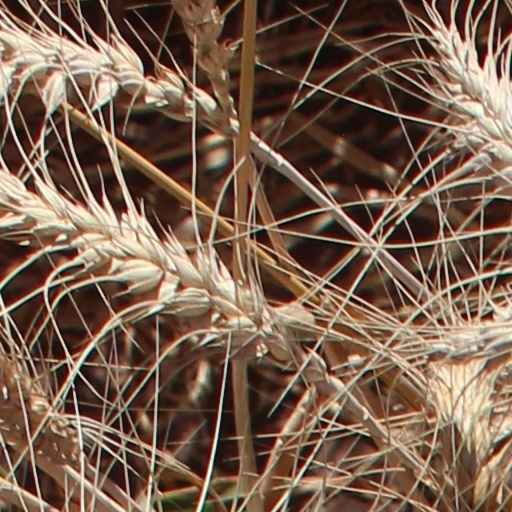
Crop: wheat